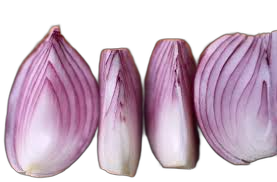
Waste category: biological